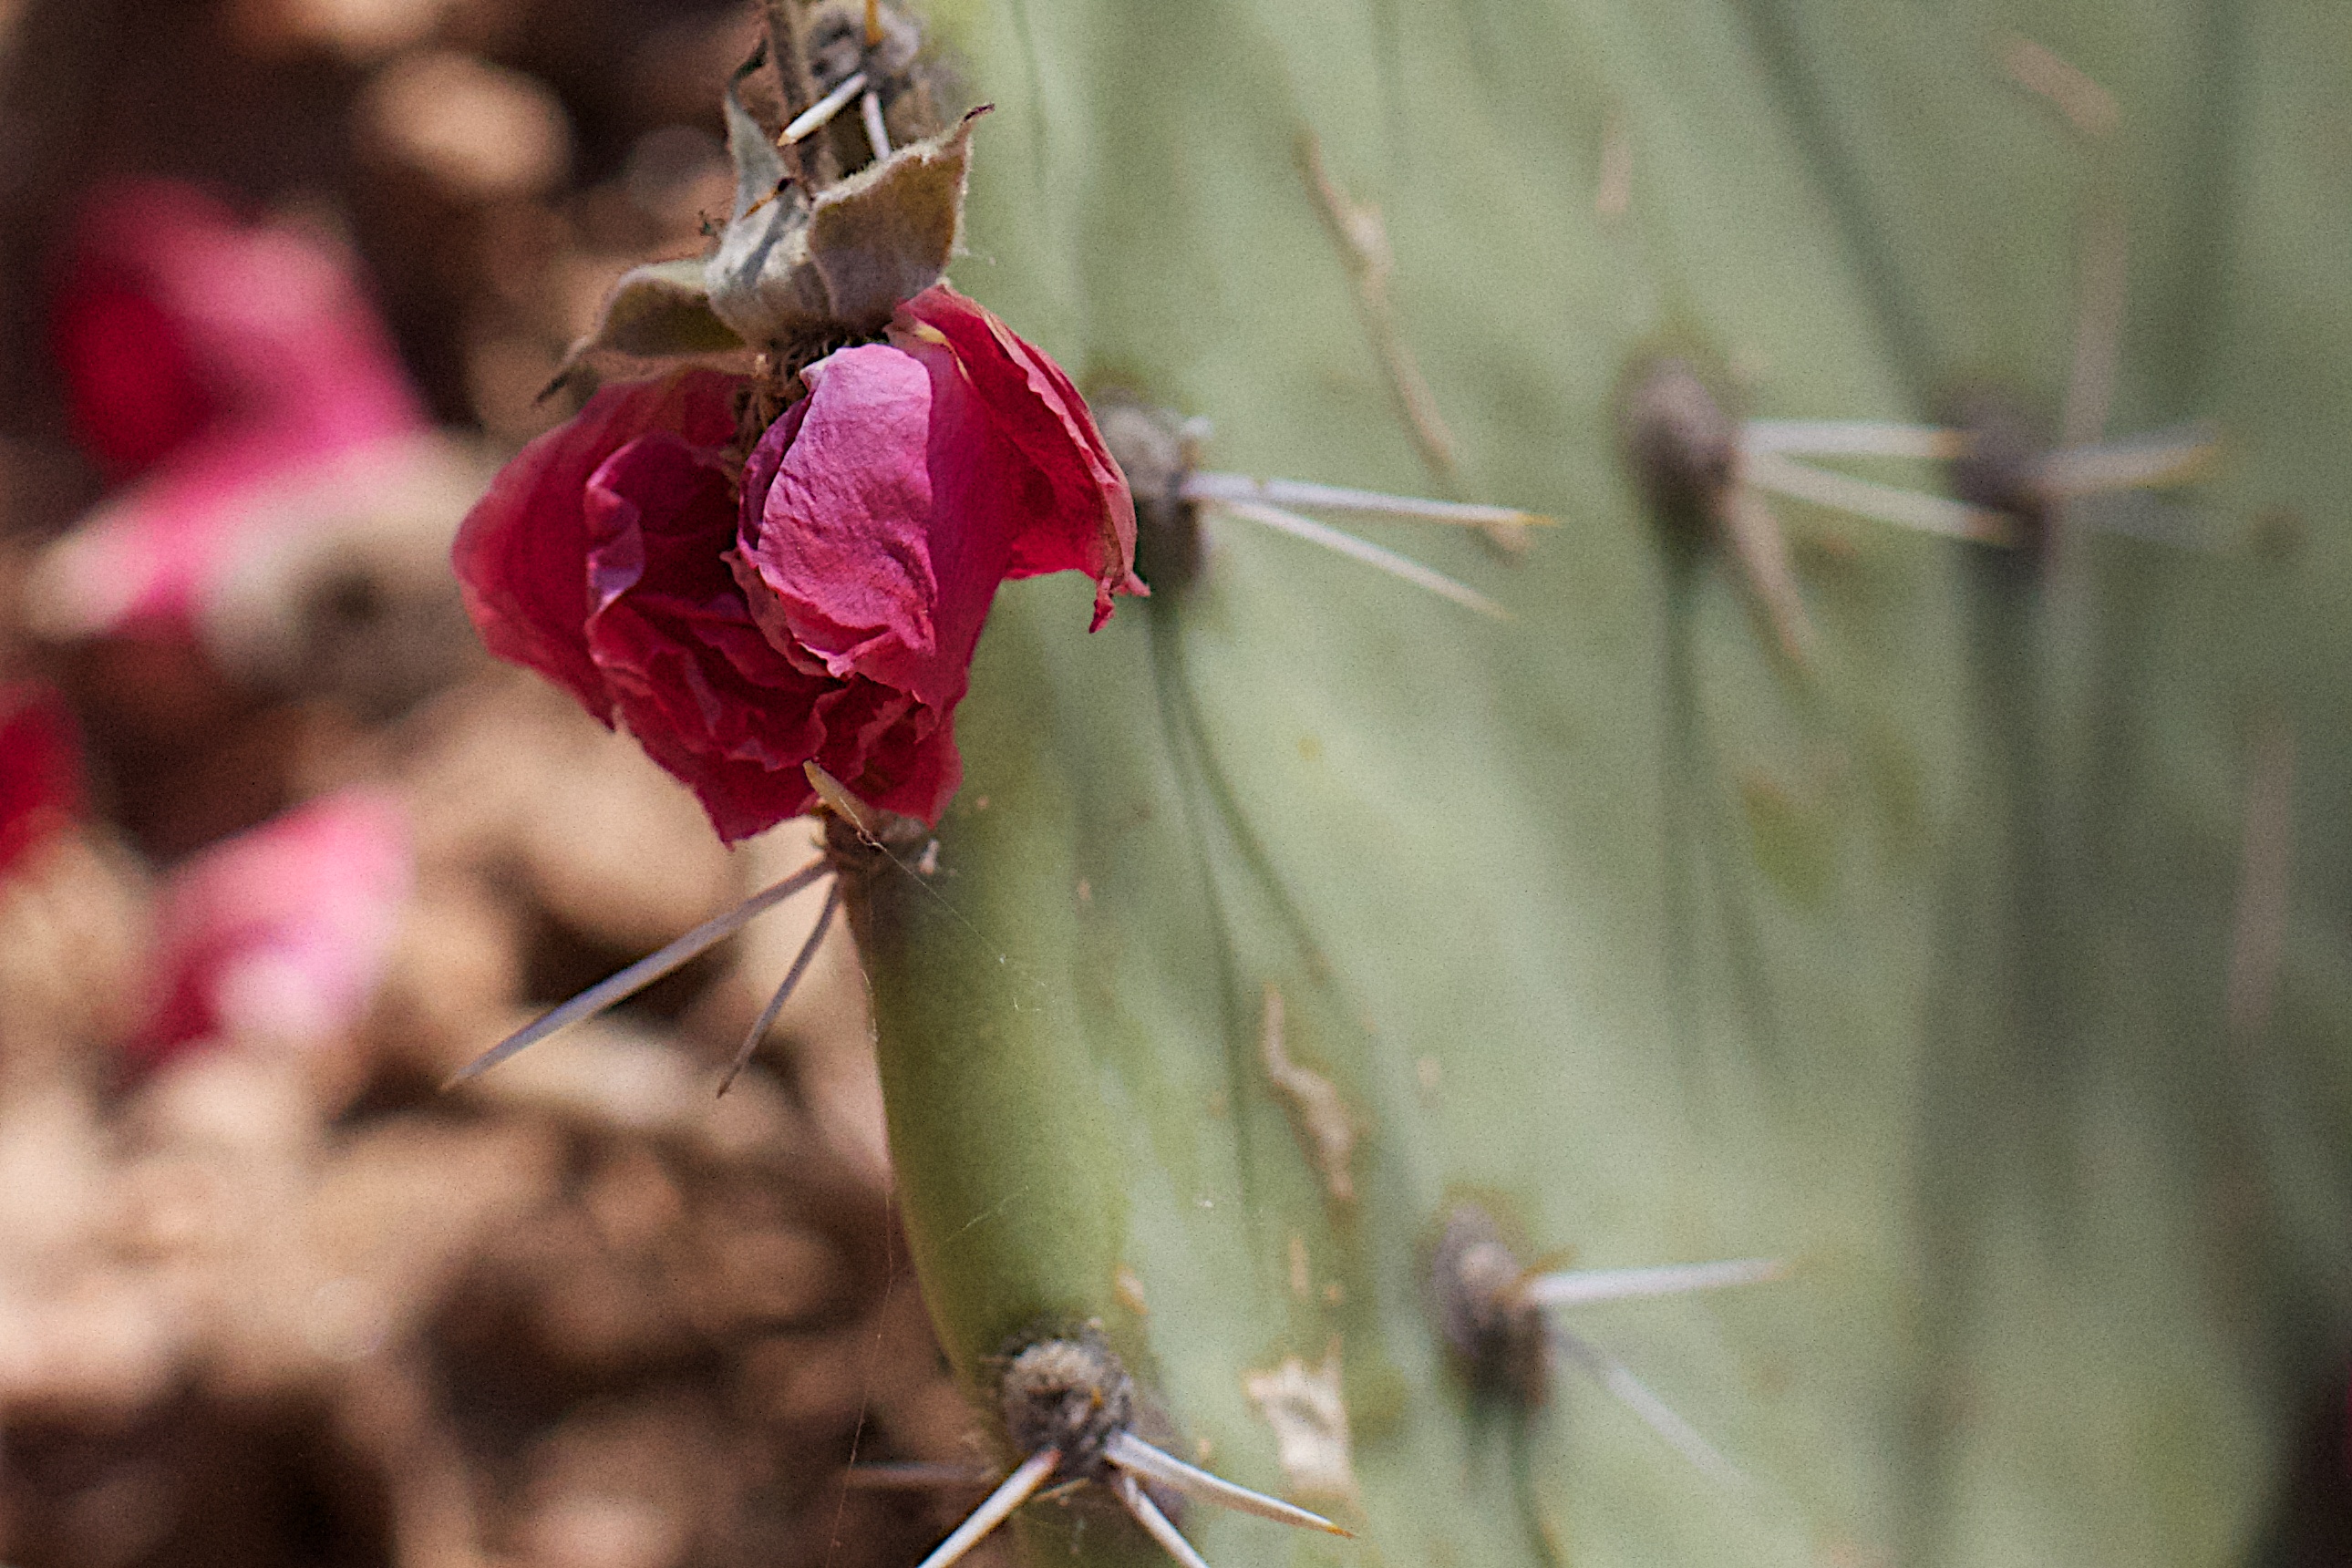
nature, blossom, cactus, plant, leaf, flower, spring, botany, flora, fauna, wildflower, close up, macro photography, flowering plant, plant stem, land plant, thorns spines and prickles